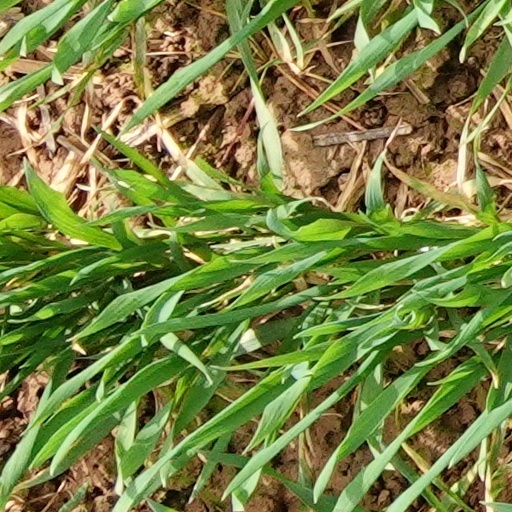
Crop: wheat